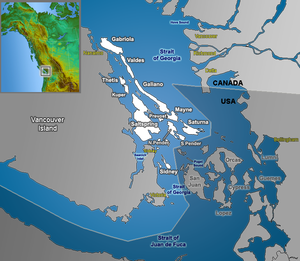
L'île Thetis est une île de Colombie-Britannique, une des îles Gulf.
L'île Penelakut, anciennement île Kuper, est une île de Colombie-Britannique, une des îles Gulf.
Les îles Pender sont des îles appartenant aux îles Gulf dans le Détroit de Géorgie en Colombie-Britannique.
L'île Saturna est une île montagneuse du Nord-Ouest Pacifique, une des îles Gulf. Elle est actuellement gouvernée par la Colombie-Britannique.
Le phare d'Active Pass est un phare situé dans le détroit d'Active séparant l'île Mayne et l'île Galiano sur la côte sud-est de l'île de Vancouver, dans le district régional de la Capitale, au Canada.
Les îles Gulf sont des îles de la province canadienne de Colombie-Britannique, situées dans le détroit de Géorgie à l’est de l’océan Pacifique. Elles sont localisées entre l’île de Vancouver et la partie continentale du Canada.